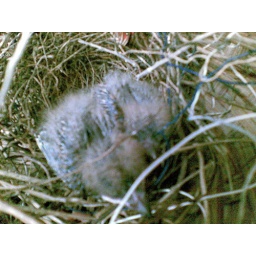
Two birds we found laying in their nest on the sidewalk off of West Bay Street, Nassau, Bahamas.